Love Birds (1996 film)

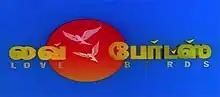
Title card

Love Birds is a 1996 Indian Tamil-language romantic drama film directed by P. Vasu. The film stars Prabhu Deva and Nagma with Raja, Vadivelu and Sarath Babu playing other pivotal roles. The film's score and soundtrack were composed by A. R. Rahman and was highly successful. The film was released on 15 January 1996 and had an average performance commercially. It is a remake of the 1986 Kannada film "Ratha Sapthami" for which Vasu was the co-screenwriter.